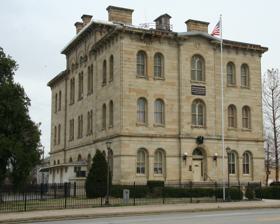
Building: Old Custom House (Cairo, Illinois)
Country: United States of America
Year built: 1872
Historic government building in Illinois, United States United States historic place Old Customhouse U.S. National Register of Historic Places Show map of Illinois Show map of the United States Location 1400 Washington Ave., Cairo, Illinois Coordinates 37°00′10″N 89°10′19″W / 37.0029°N 89.1719°W / 37.0029; -89.1719 Area 1 acre (0.40 ha) Built 1869–72 Architect Alfred B. Mullet Architectural style Italianate NRHP reference No. 73000689 Added to NRHP July 24, 1973 The Old Custom House is a historic government building in downtown Cairo , Illinois . Built from 1869 to 1872, the building served as a customs house , post office , and courthouse . Alfred B. Mullett , the U.S. Supervising Architect at the time, designed the building in the Italianate style, a rarity among federal buildings; his design features a bracketed cornice and rounded windows. When Cairo built a new post office in 1942, the building became the town's police station. The building is one of the few surviving U.S. custom houses and one of the largest federal buildings of its era in the Mid-Mississippi Valley region. The custom house was added to the National Register of Historic Places on July 24, 1973. It now serves as a history museum. In celebration of the 2018 Illinois Bicentennial, Cairo Custom House was selected as one of the Illinois 200 Great Places by the American Institute of Architects Illinois component (AIA Illinois). Old Custom House (Cairo, Illinois) 1907. Now - Cairo Custom House Museum, 1400 Washington Avenue, Cairo, IL References